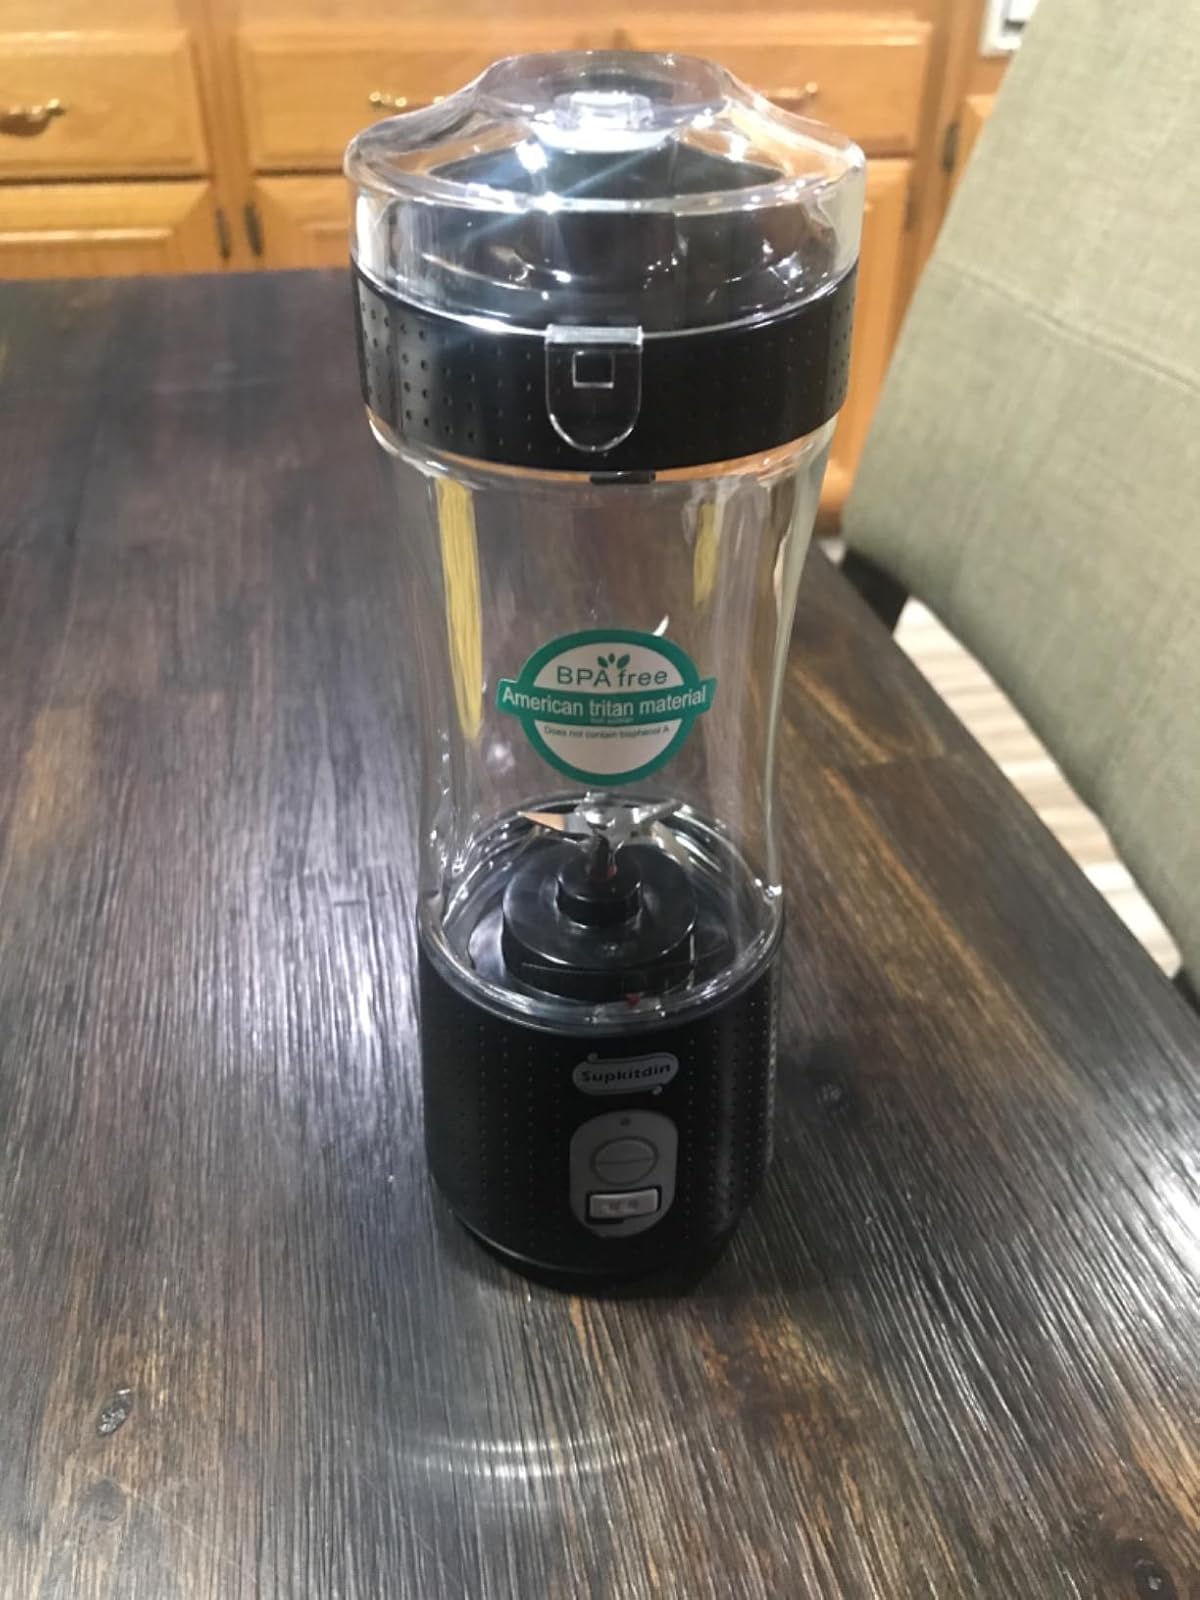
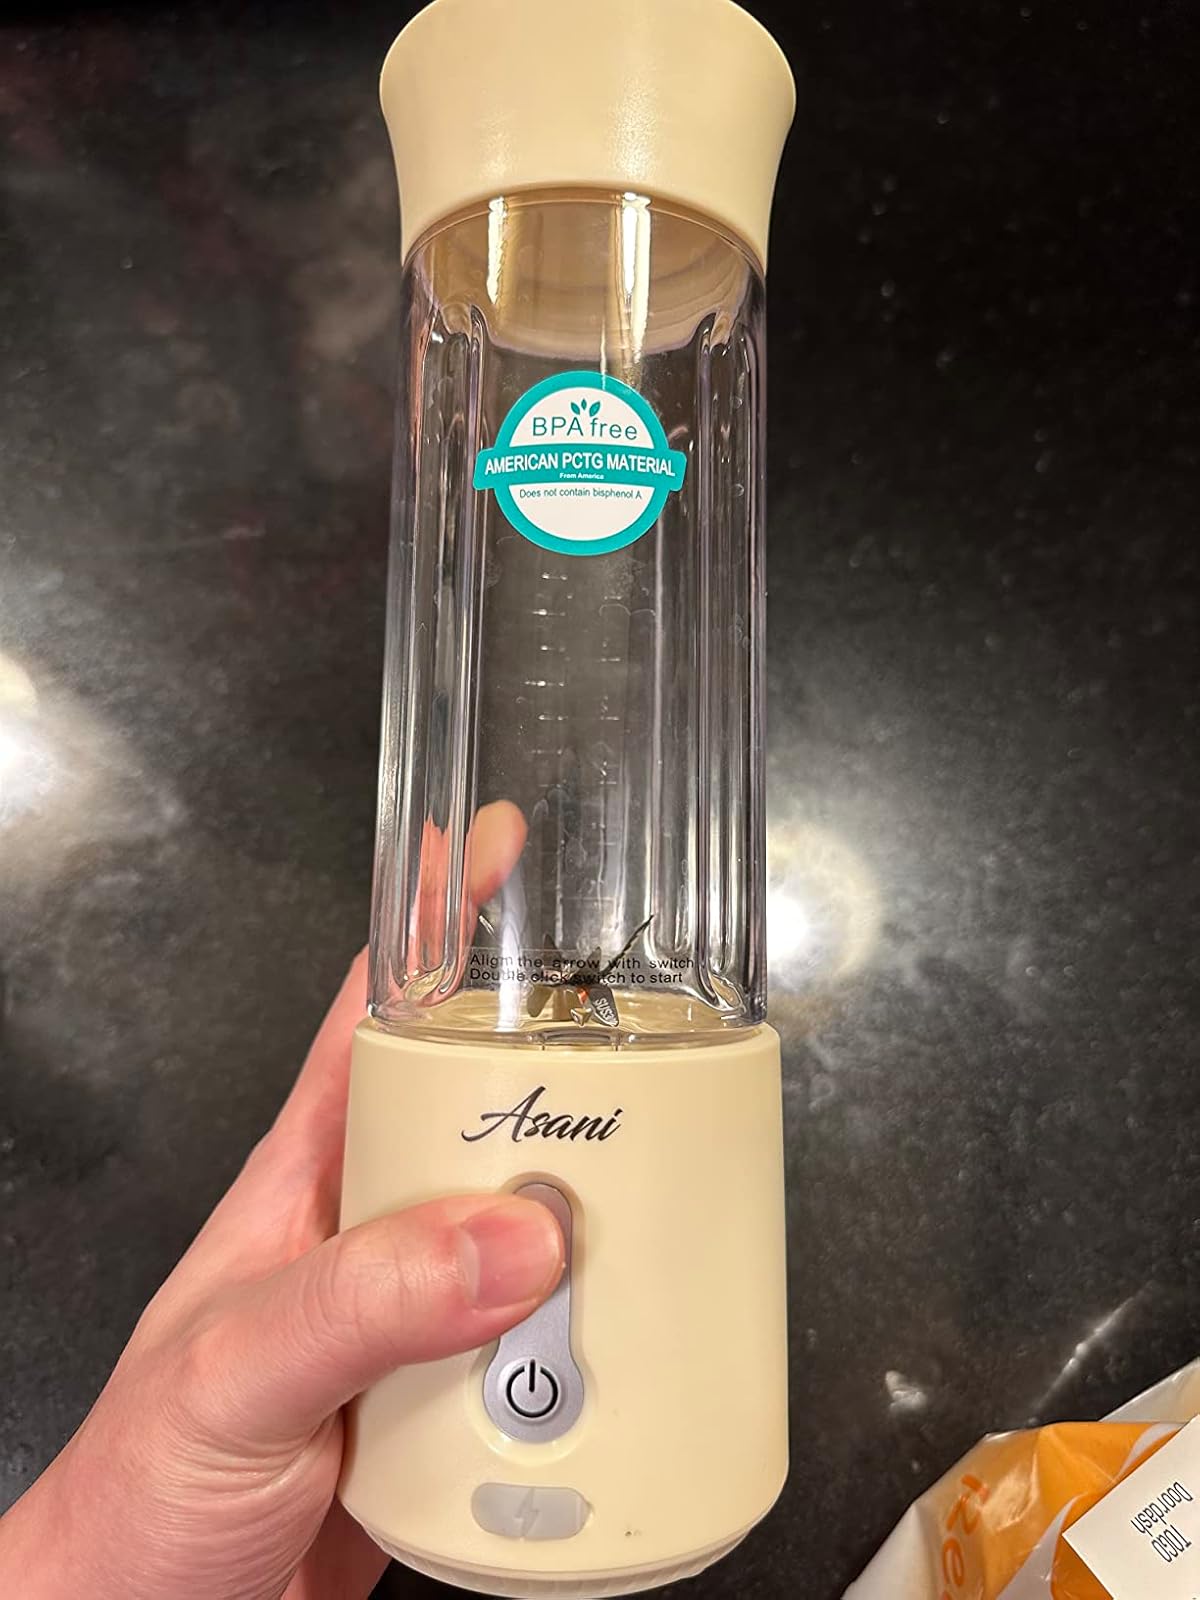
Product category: items_blender
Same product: no